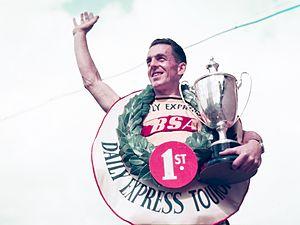
Gordon W. "Tiny" Thomas est un coureur cycliste britannique.